Formica sanguinea

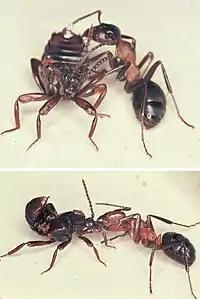
Interactions between "Formica sanguinea" and "Lomechusoides strumosus"

Most colonies are monogynous, meaning they have only one queen. "F. sanguinea" are commonly polyandrous, meaning the singular queen mates with more than one male. In studies observing this, 70% of queens mated with multiple males. "F. sanguinea" is observed to have higher levels of polyandry than any other "Formica" species. However, when colonies engage in polygyny, having more than one queen, the rates of polyandry drop. It is assumed that colonies utilize either polyandry or polygyny, to increase the genetic diversity of the colony. Therefore, two different strategies can be employed. One strategy is that a female mates with many males and then disperses to start a new colony. The second strategy is for a female to mate with a fewer number of males, and stay close to the natal colony with other females who have mated with a fewer number of males. In the case of polygyny, it has been observed that there is one dominating queen who is more sexual reproductive than the others. Polyandrous "Formica sanguinea" colonies show paternity skew, meaning that the mated males offspring are not represented equally in the population. Whether this is because of internal selection or sperm competition is unclear.